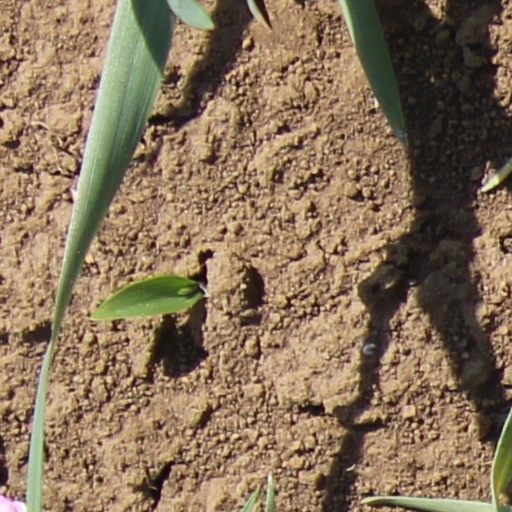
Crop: wheat